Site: brandenburg
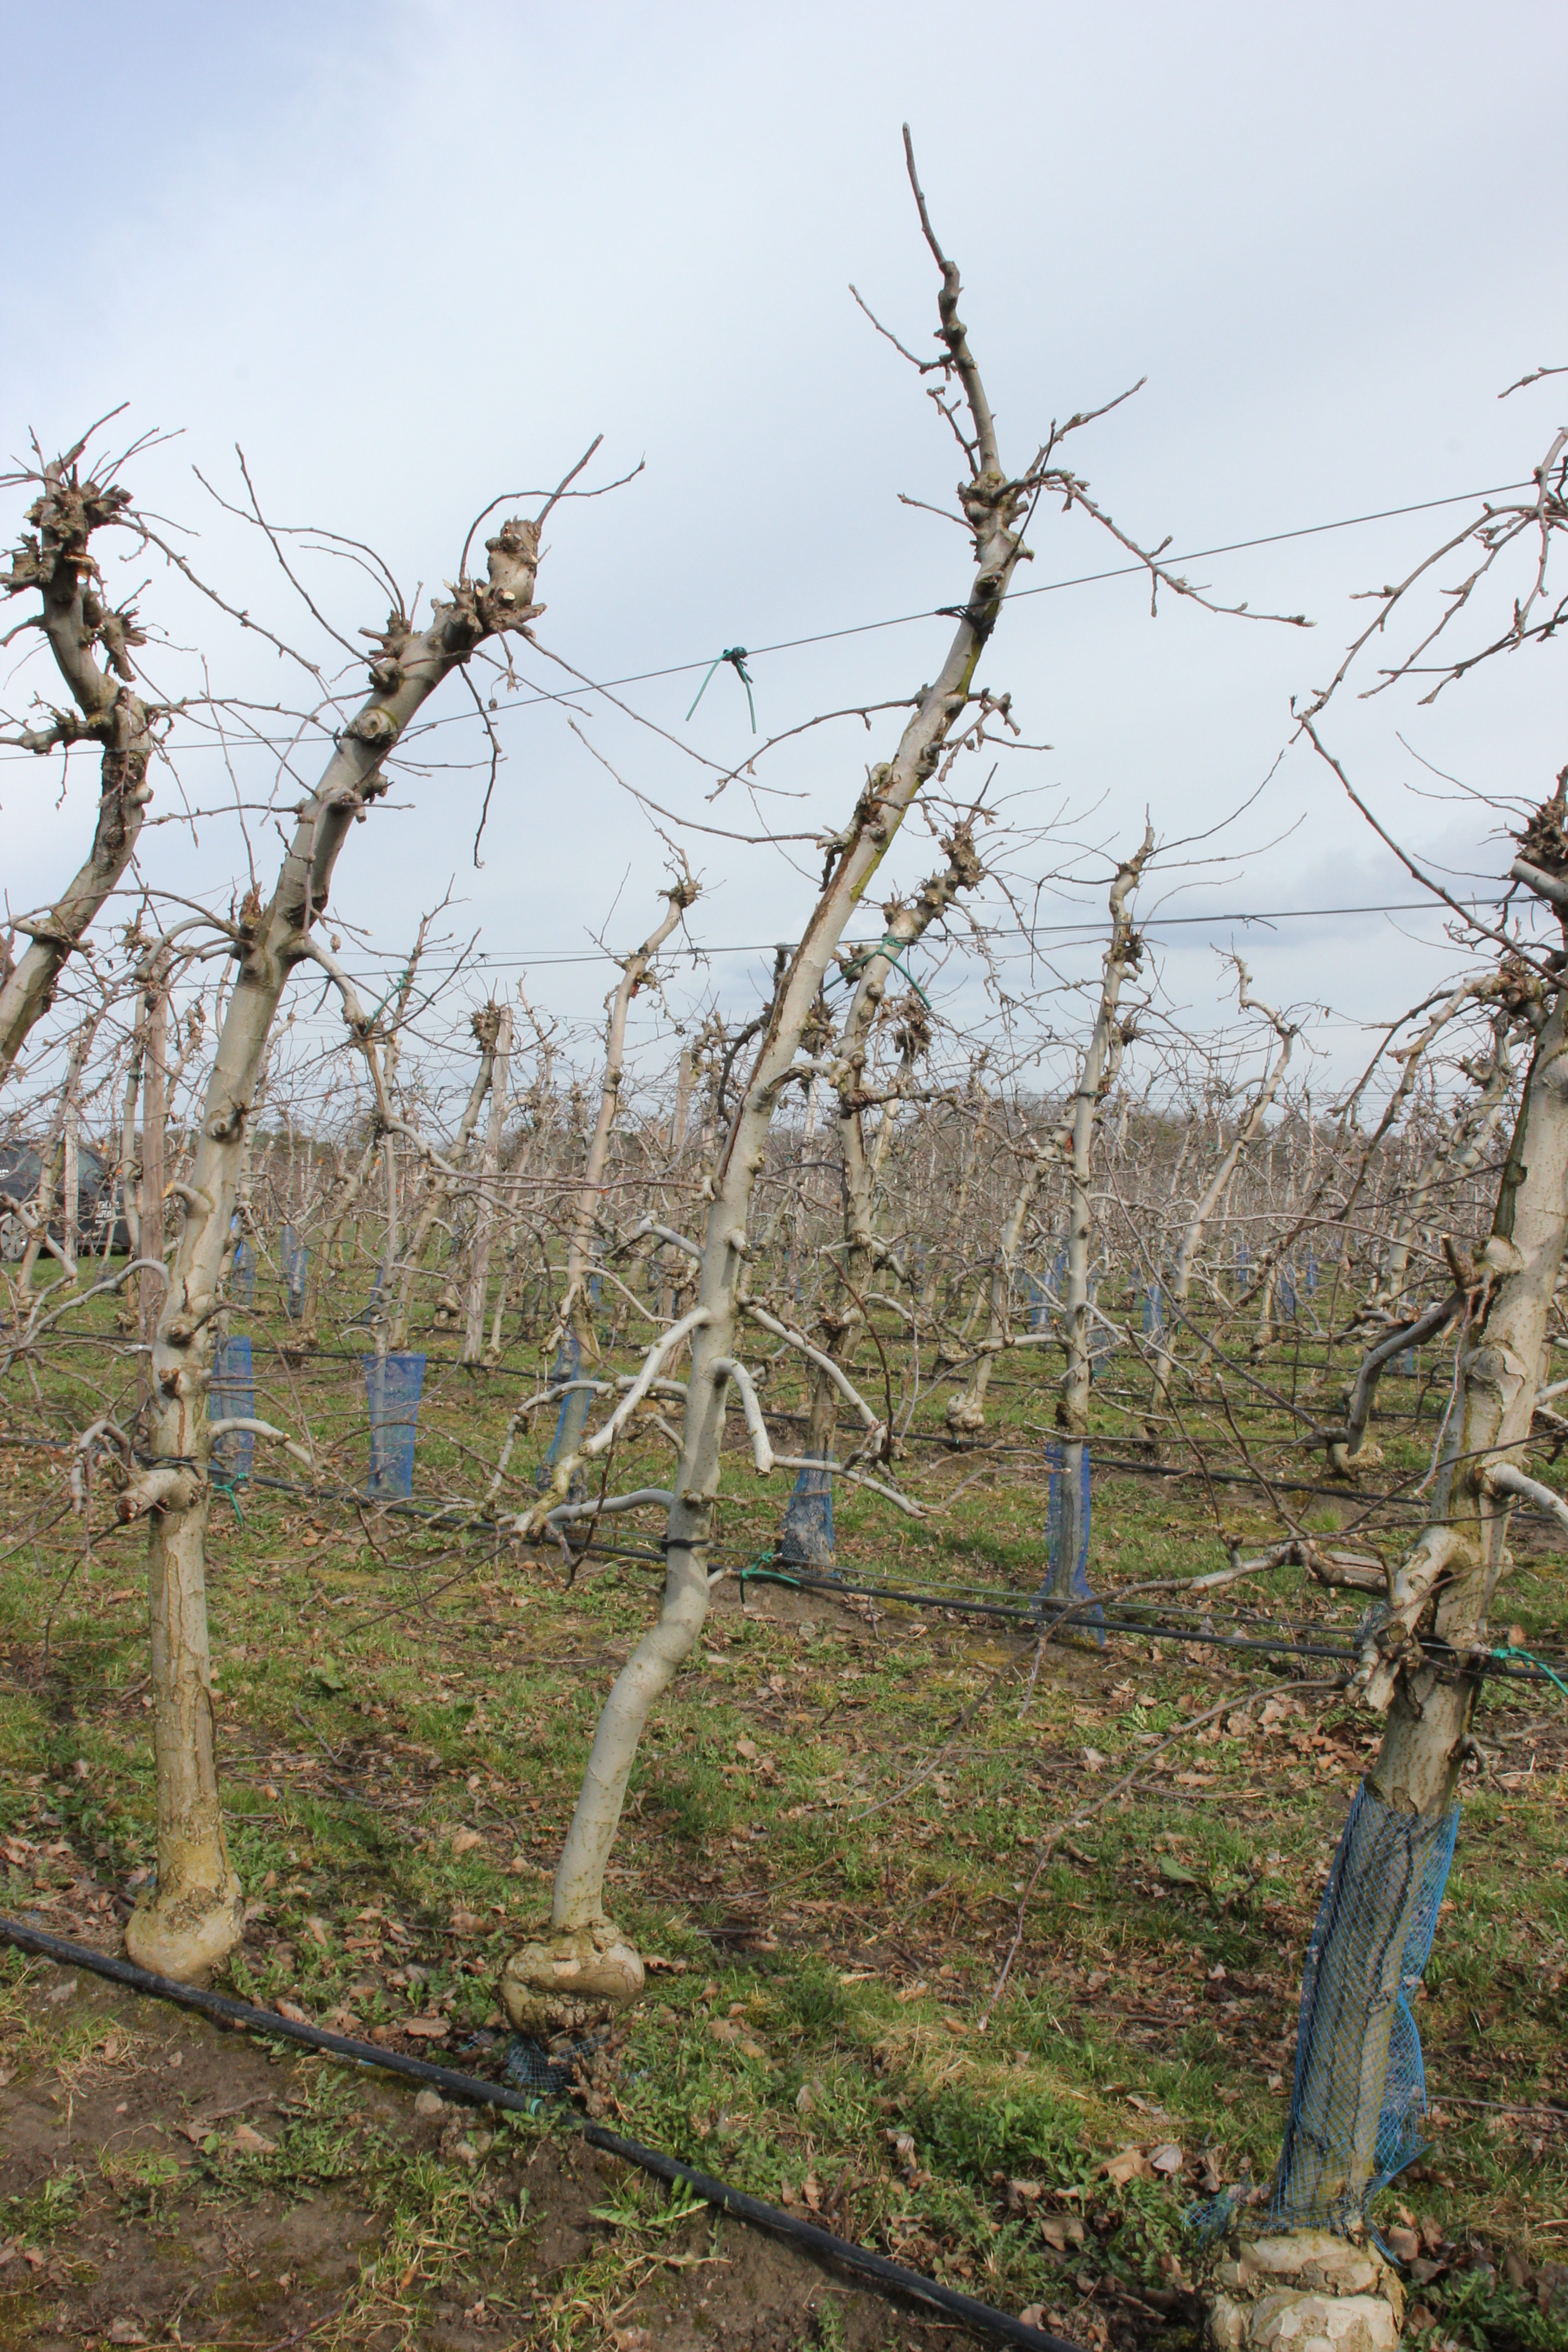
Growth stage (BBCH 01): Bud development